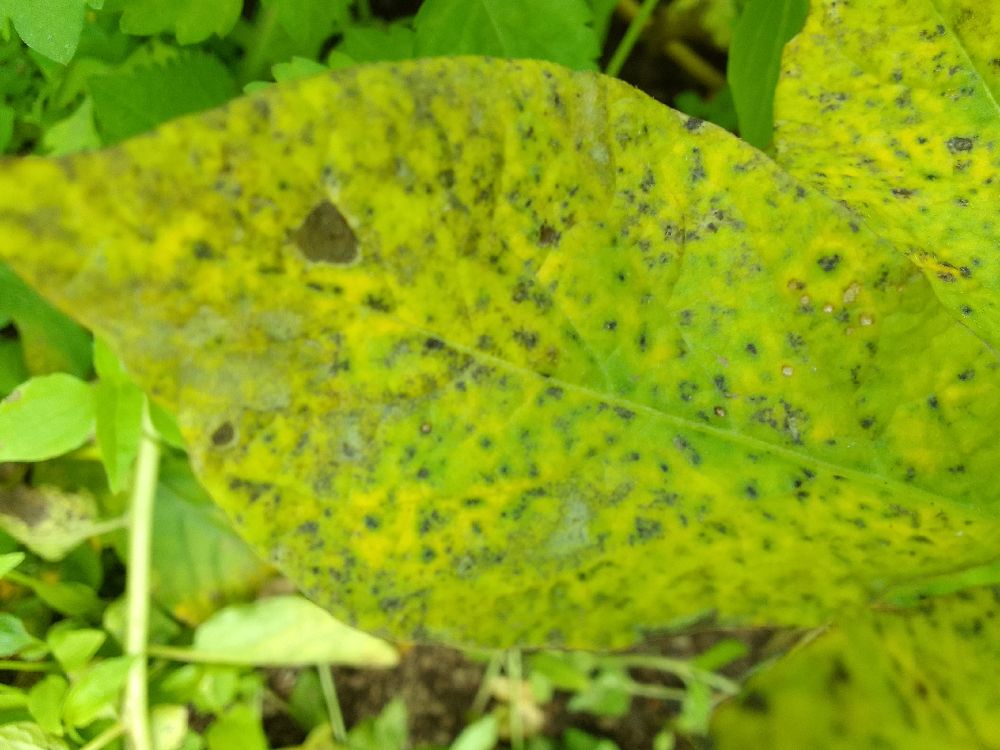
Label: Early blight